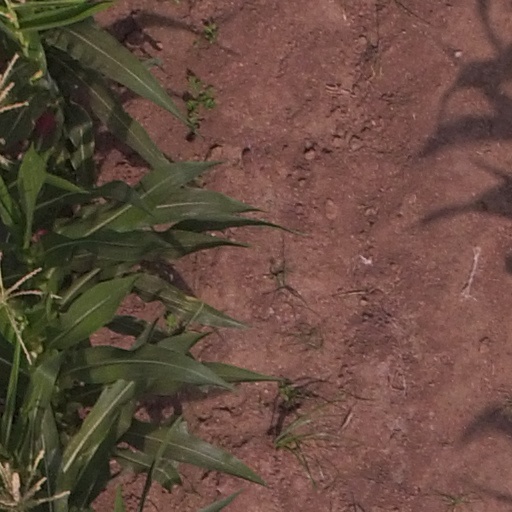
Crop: maize; corn